Obolon, Kyiv

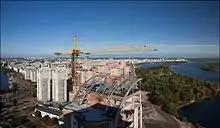
Obolon Lypky construction in 2009.

Since 1992 the modern housing estate Obolon Lypky was being built between the Dnieper River and , that includes tower blocks and mansions. It is called the analogy of the prestigious neighbourhood Lypky in the Pecherskyi District.